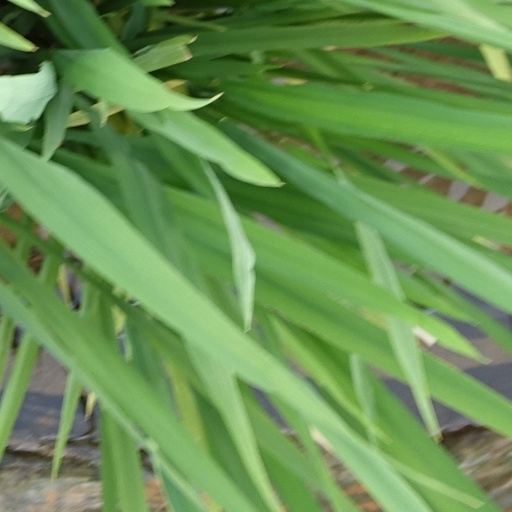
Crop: rice